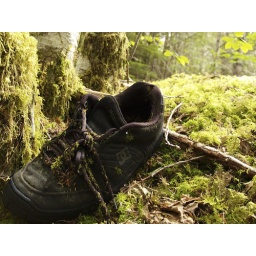
moss covered shoe discovered on a bike ride at scout lake, in Gold River BC